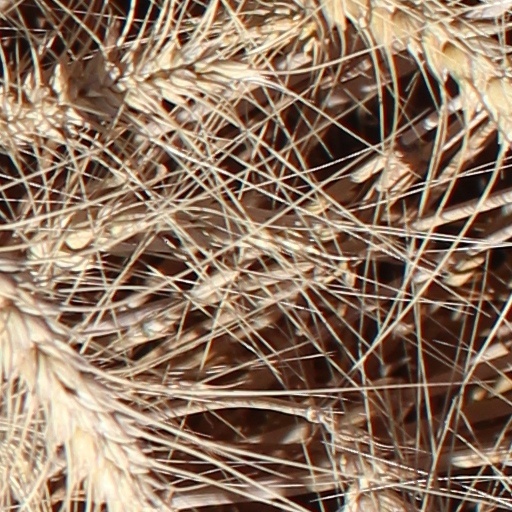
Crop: wheat